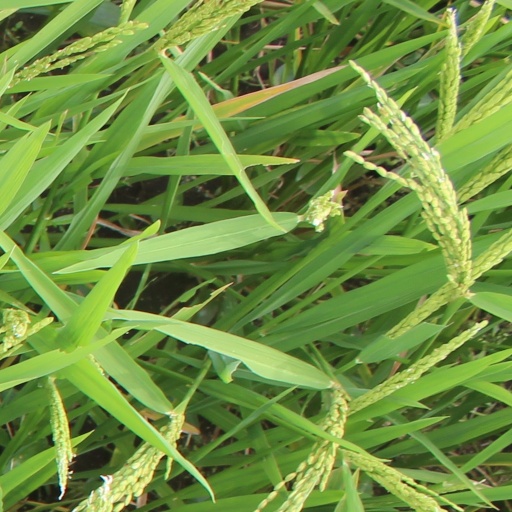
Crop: rice